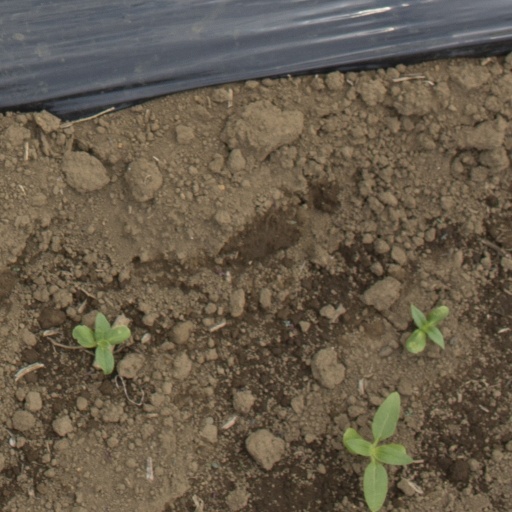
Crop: Jerusalem artichoke